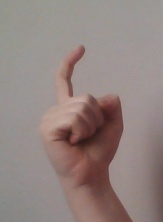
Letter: ra